2019 FIFA U-17 World Cup

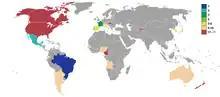
Results of the 2019 FIFA U-17 World Cup per country.

The following awards were given at the conclusion of the tournament. They were all sponsored by Adidas, except for the FIFA Fair Play Trophy